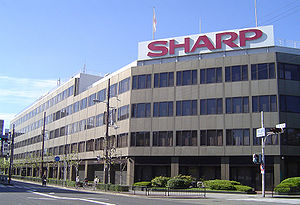
Sharp Corporation
Sharps hovedsæde i Osaka, Japan.
Sharp Corporation er en japansk multinational virksomhed der designer og fremstiller elektronikprodukter. Hovedsædet er i Abeno-ku, Osaka, Japan. Koncernen havde omkring 55.580 ansatte over hele verden i juni 2011 og en omsætning på 2.455 mia. yen. Virksomheden er grundlagt i september 1912 og fik sit navn efter grundlæggerens første opfindelse Ever-Sharp en stiftblyant, opfundet af Tokuji Hayakawa i 1915. Siden da har den udviklet sig til en af verdens ledende elektronikvirksomheder. Sharp er verdens femtestørste producent af Fladskærmstv.